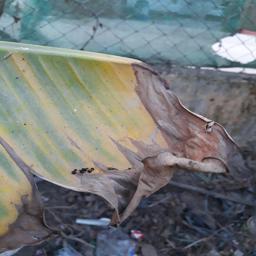
Label: POTASSIUM DEFICIENCY